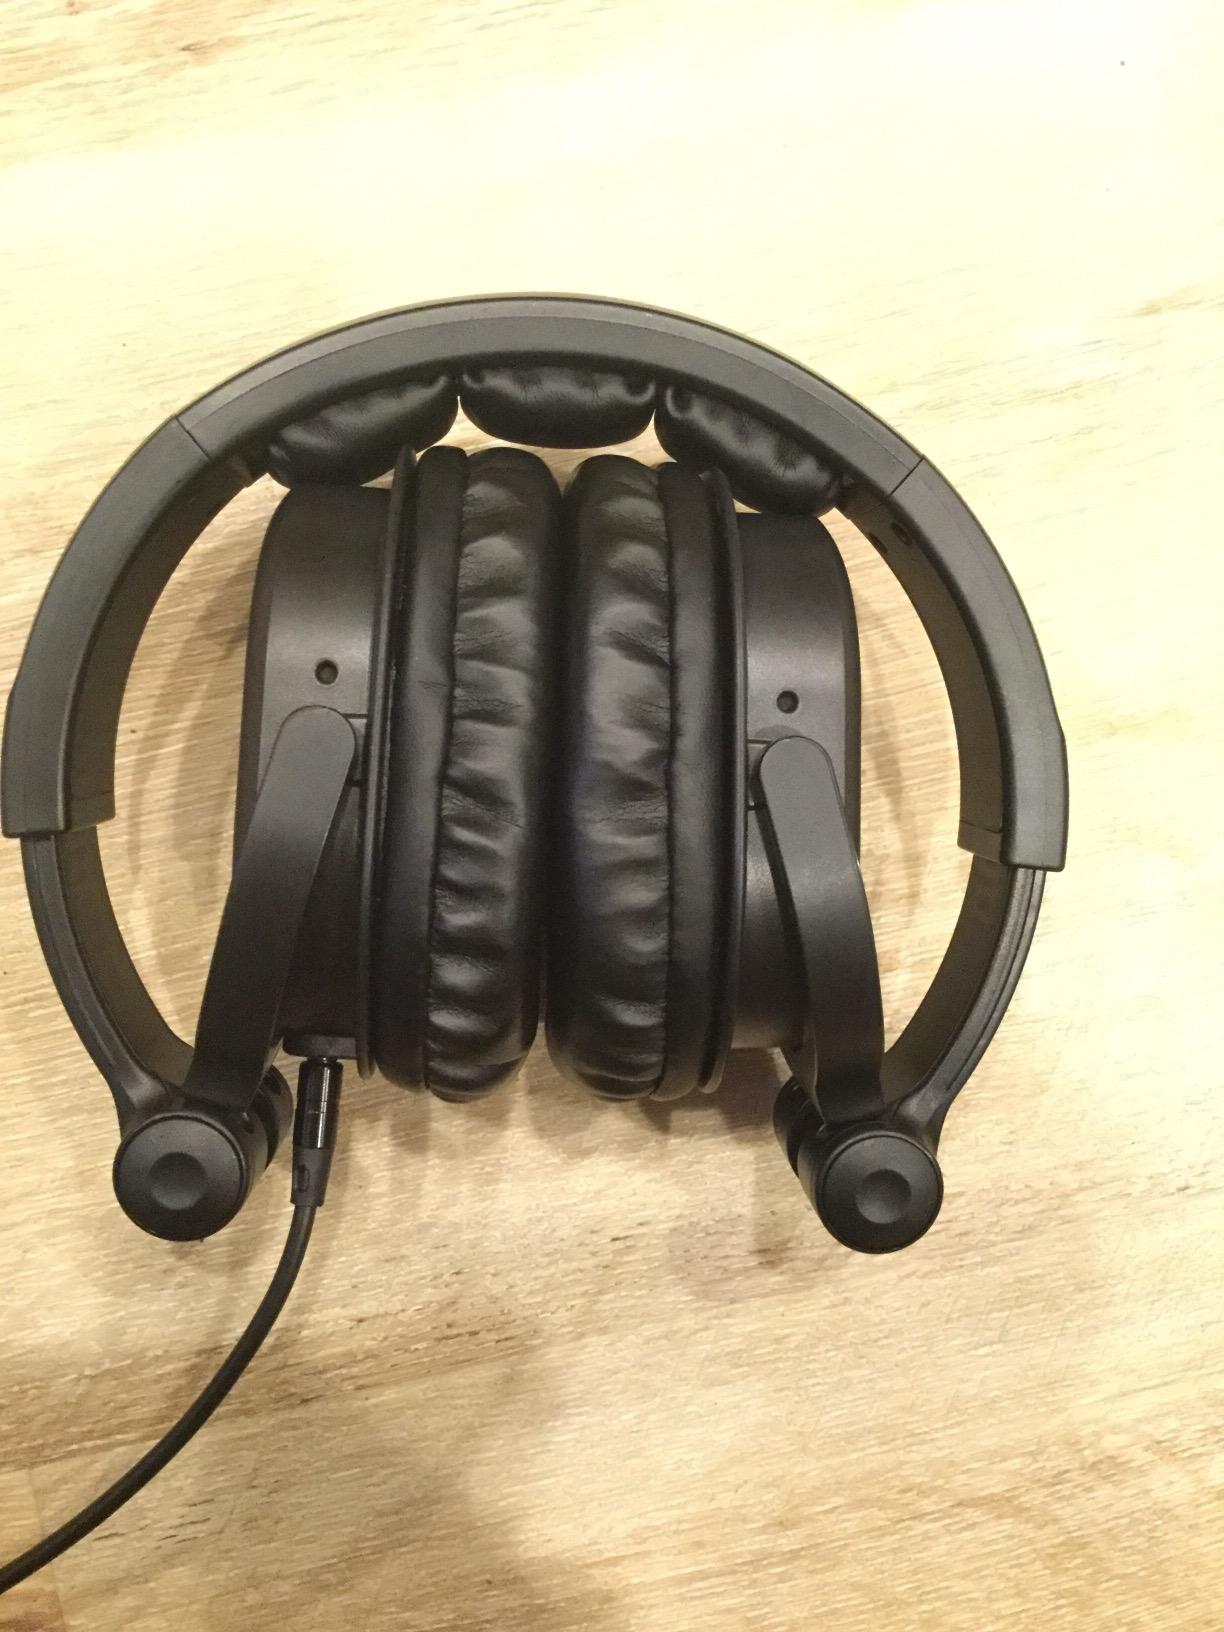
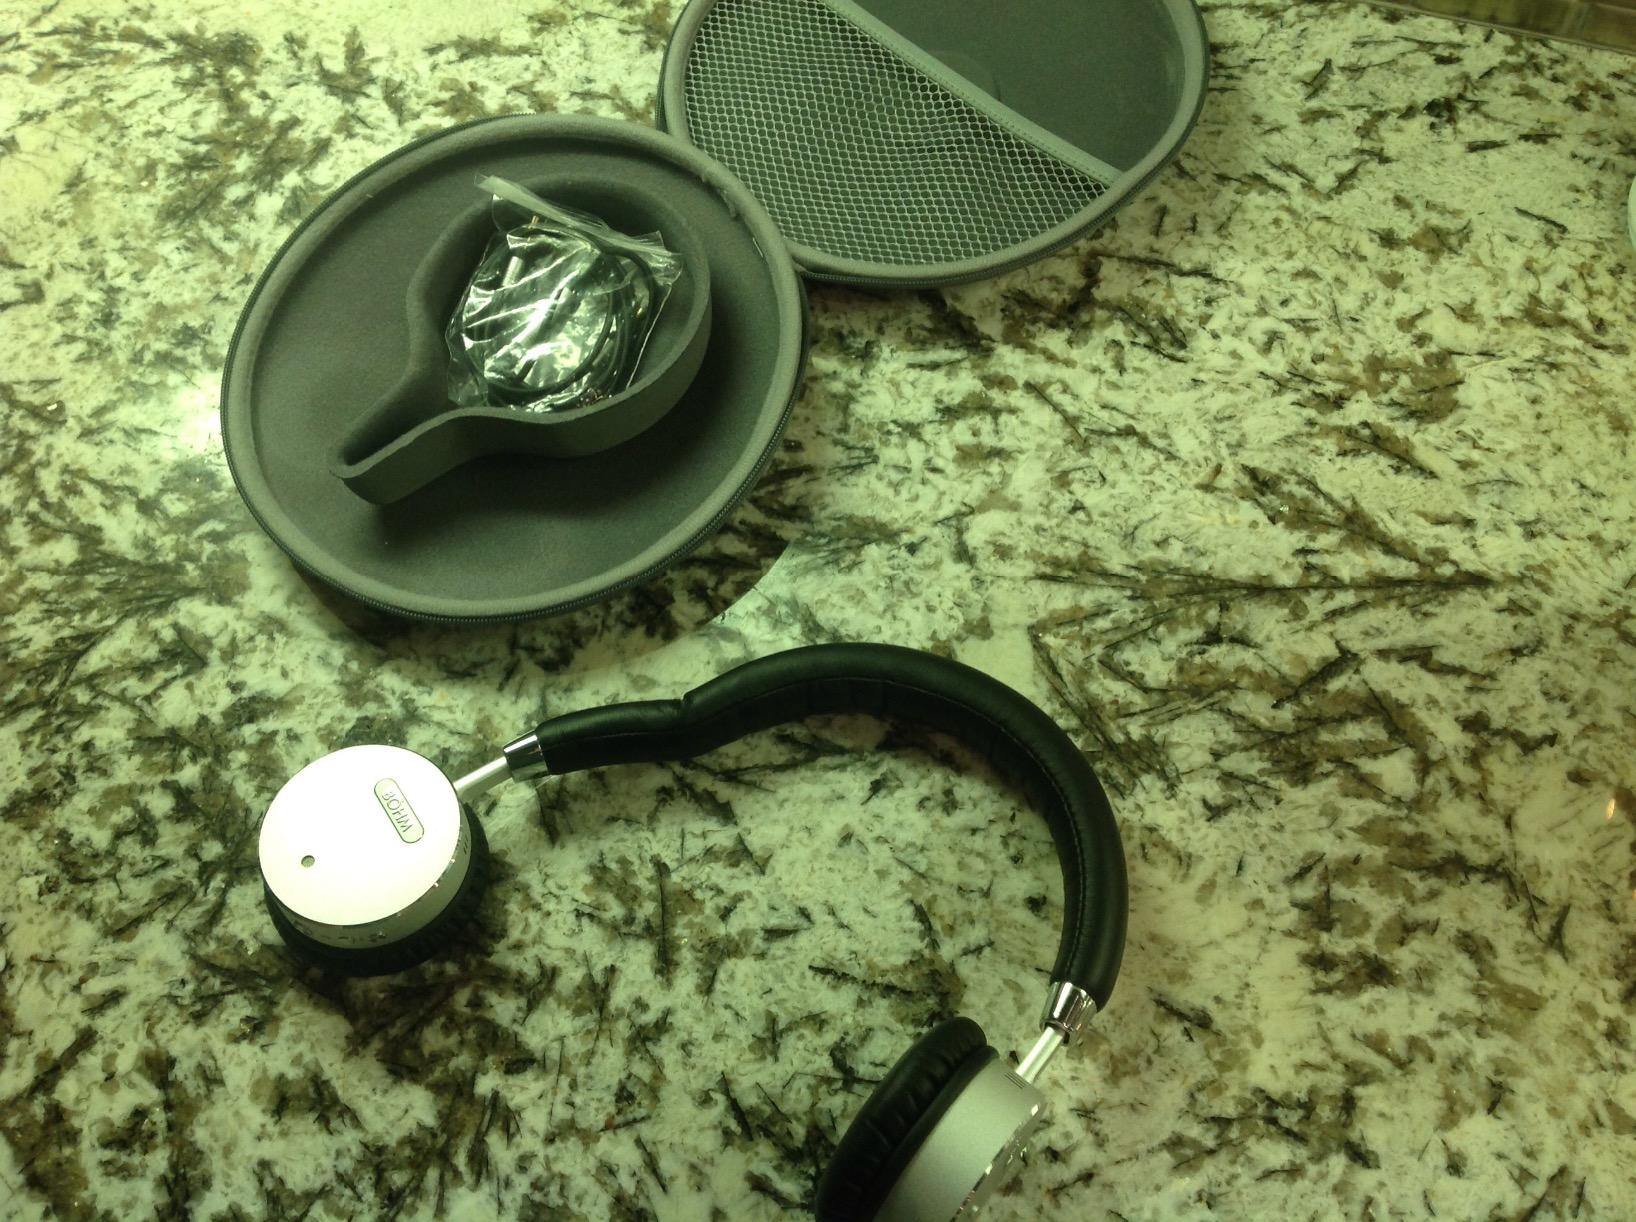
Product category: headphones
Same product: no